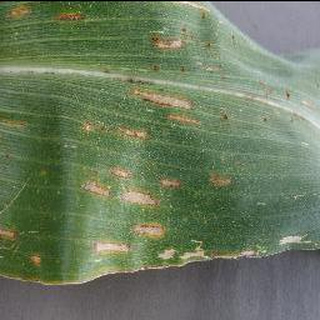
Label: corn_cercospora_leaf_spot